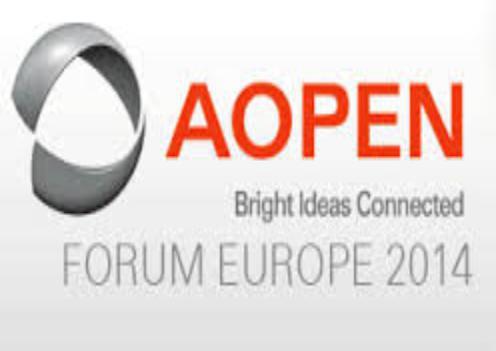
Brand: Aopen
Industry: Electronic